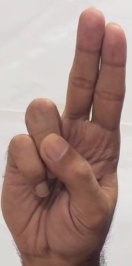
ASL sign: U